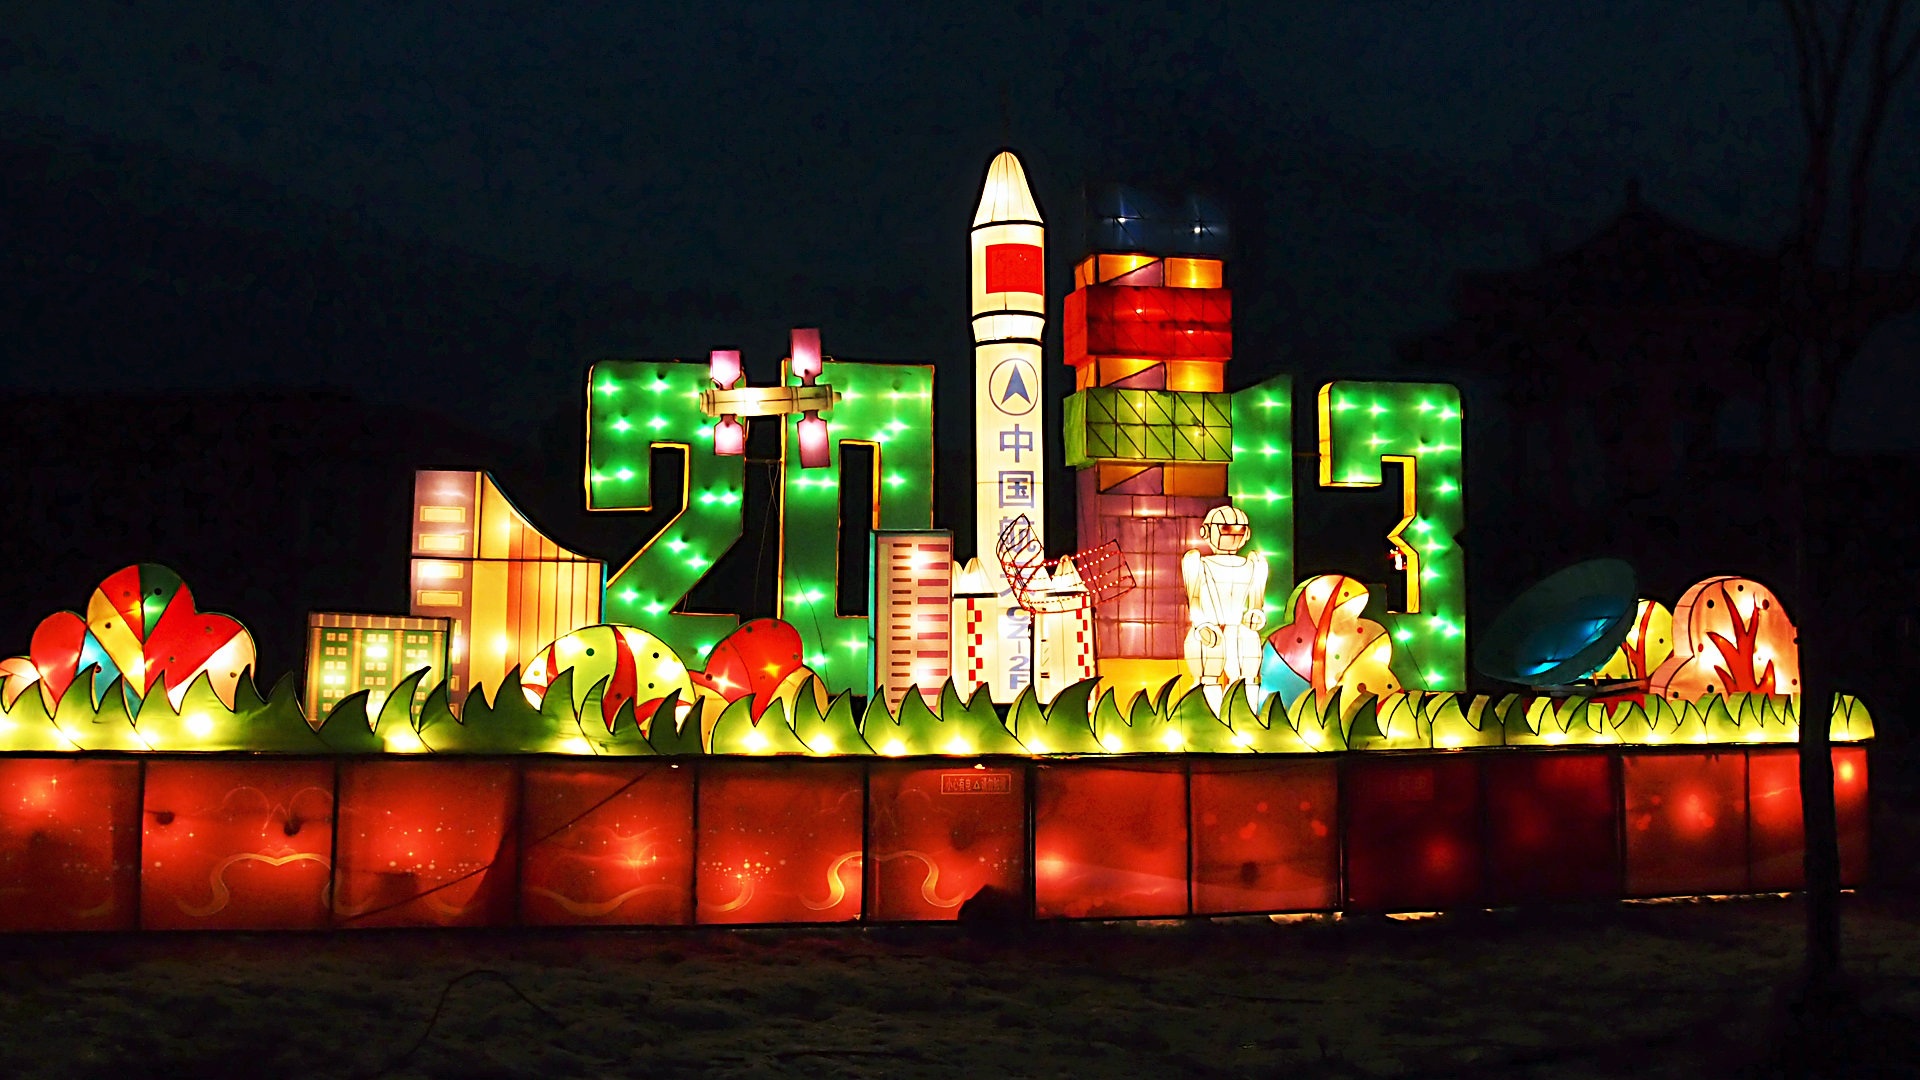
light, night, evening, christmas, lighting, christmas decoration, christmas lights, lantern festival, the lantern festival, evening party